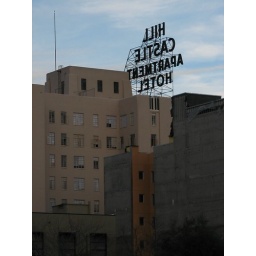
hillcastle apartment hotel and tower top neon sign in downtown oakland, ca.